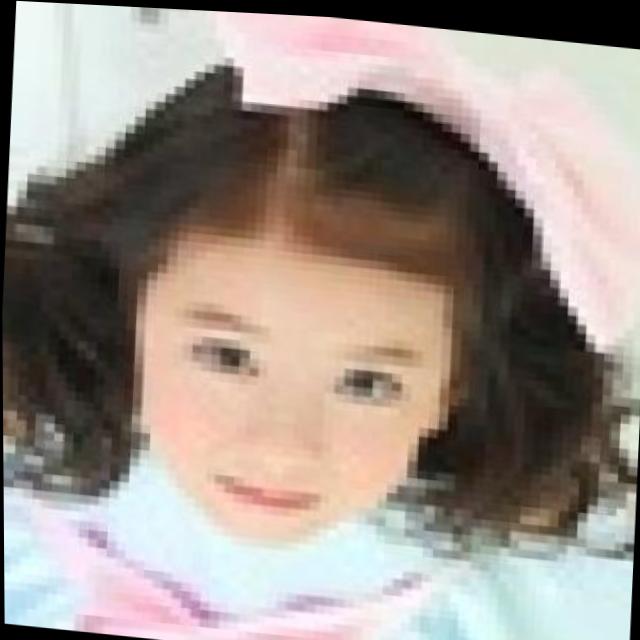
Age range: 0-12